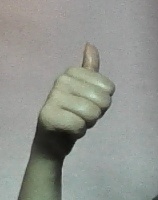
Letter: aleff